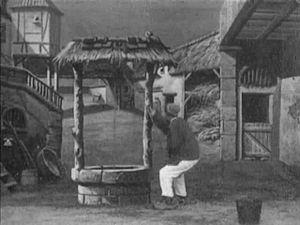
photo du film ""Le puits fantastique"" (Méliès, 1903)"
Le Puits fantastique est un film muet français réalisé par Georges Méliès, sorti en 1903.